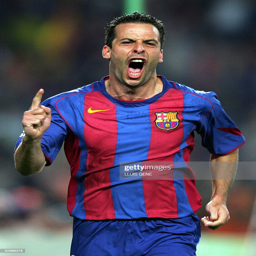
footballer celebrates after scoring the second goal against football team during their football match at the stadium .